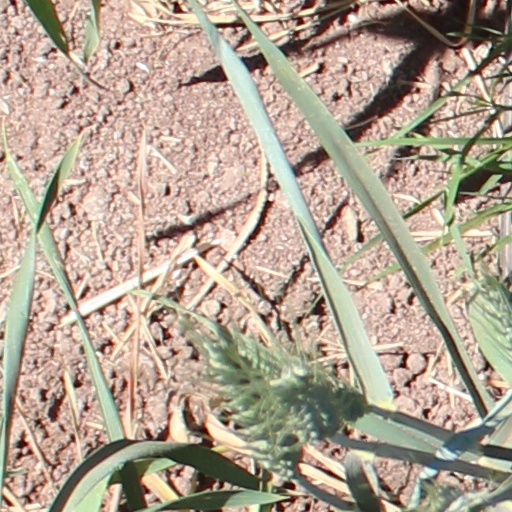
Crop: wheat